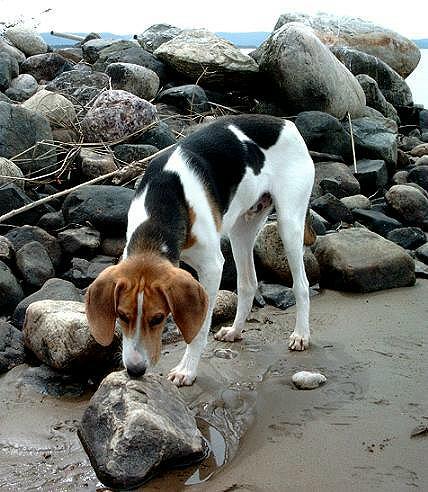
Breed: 216-n000063-Walker_hound